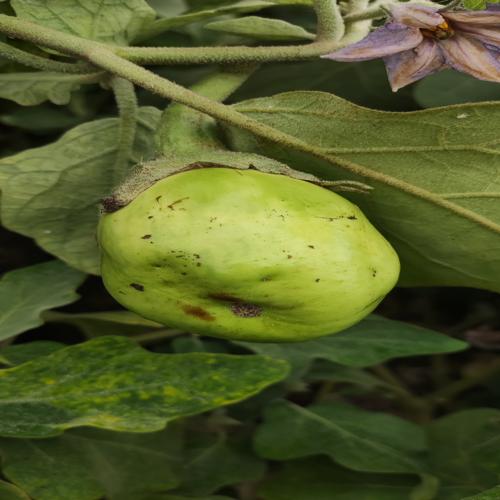
Label: Shoot and Fruit Borer